Vangede railway station

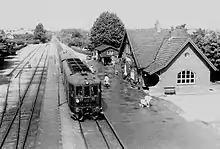
Vangede Station in 1953

Vangede Station was not one of the original stations of the Slangerup Line. It was created in 1906 and the first station building was a red brick building designed by Heinrich Wenck. It was demolished shortly after a new station building opened in 1968 in connection with the preparation of electrification and conversion of the railway into an S-train line.